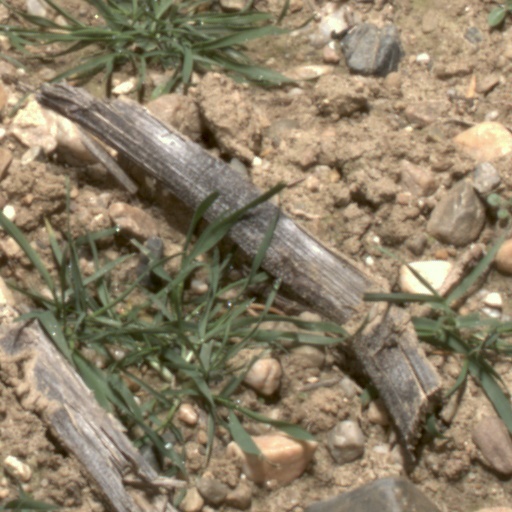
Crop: wheat